Pisonian conspiracy

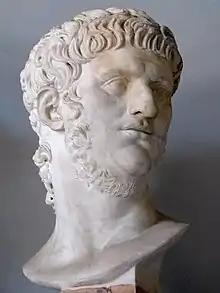
Bust of the emperor Nero (reigned AD 54–68).

The conspiracy of Gaius Calpurnius Piso in 65 CE was a major turning point in the reign of the Roman emperor Nero (reign 54–68). The plot reflected the growing discontent among the ruling class of the Roman state with Nero's increasingly despotic leadership, and as a result is a significant event on the road toward his eventual suicide and the chaos of the Year of the Four Emperors which followed.